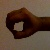
The image shows a hand gesture representing the number 0 in Indian Sign Language.